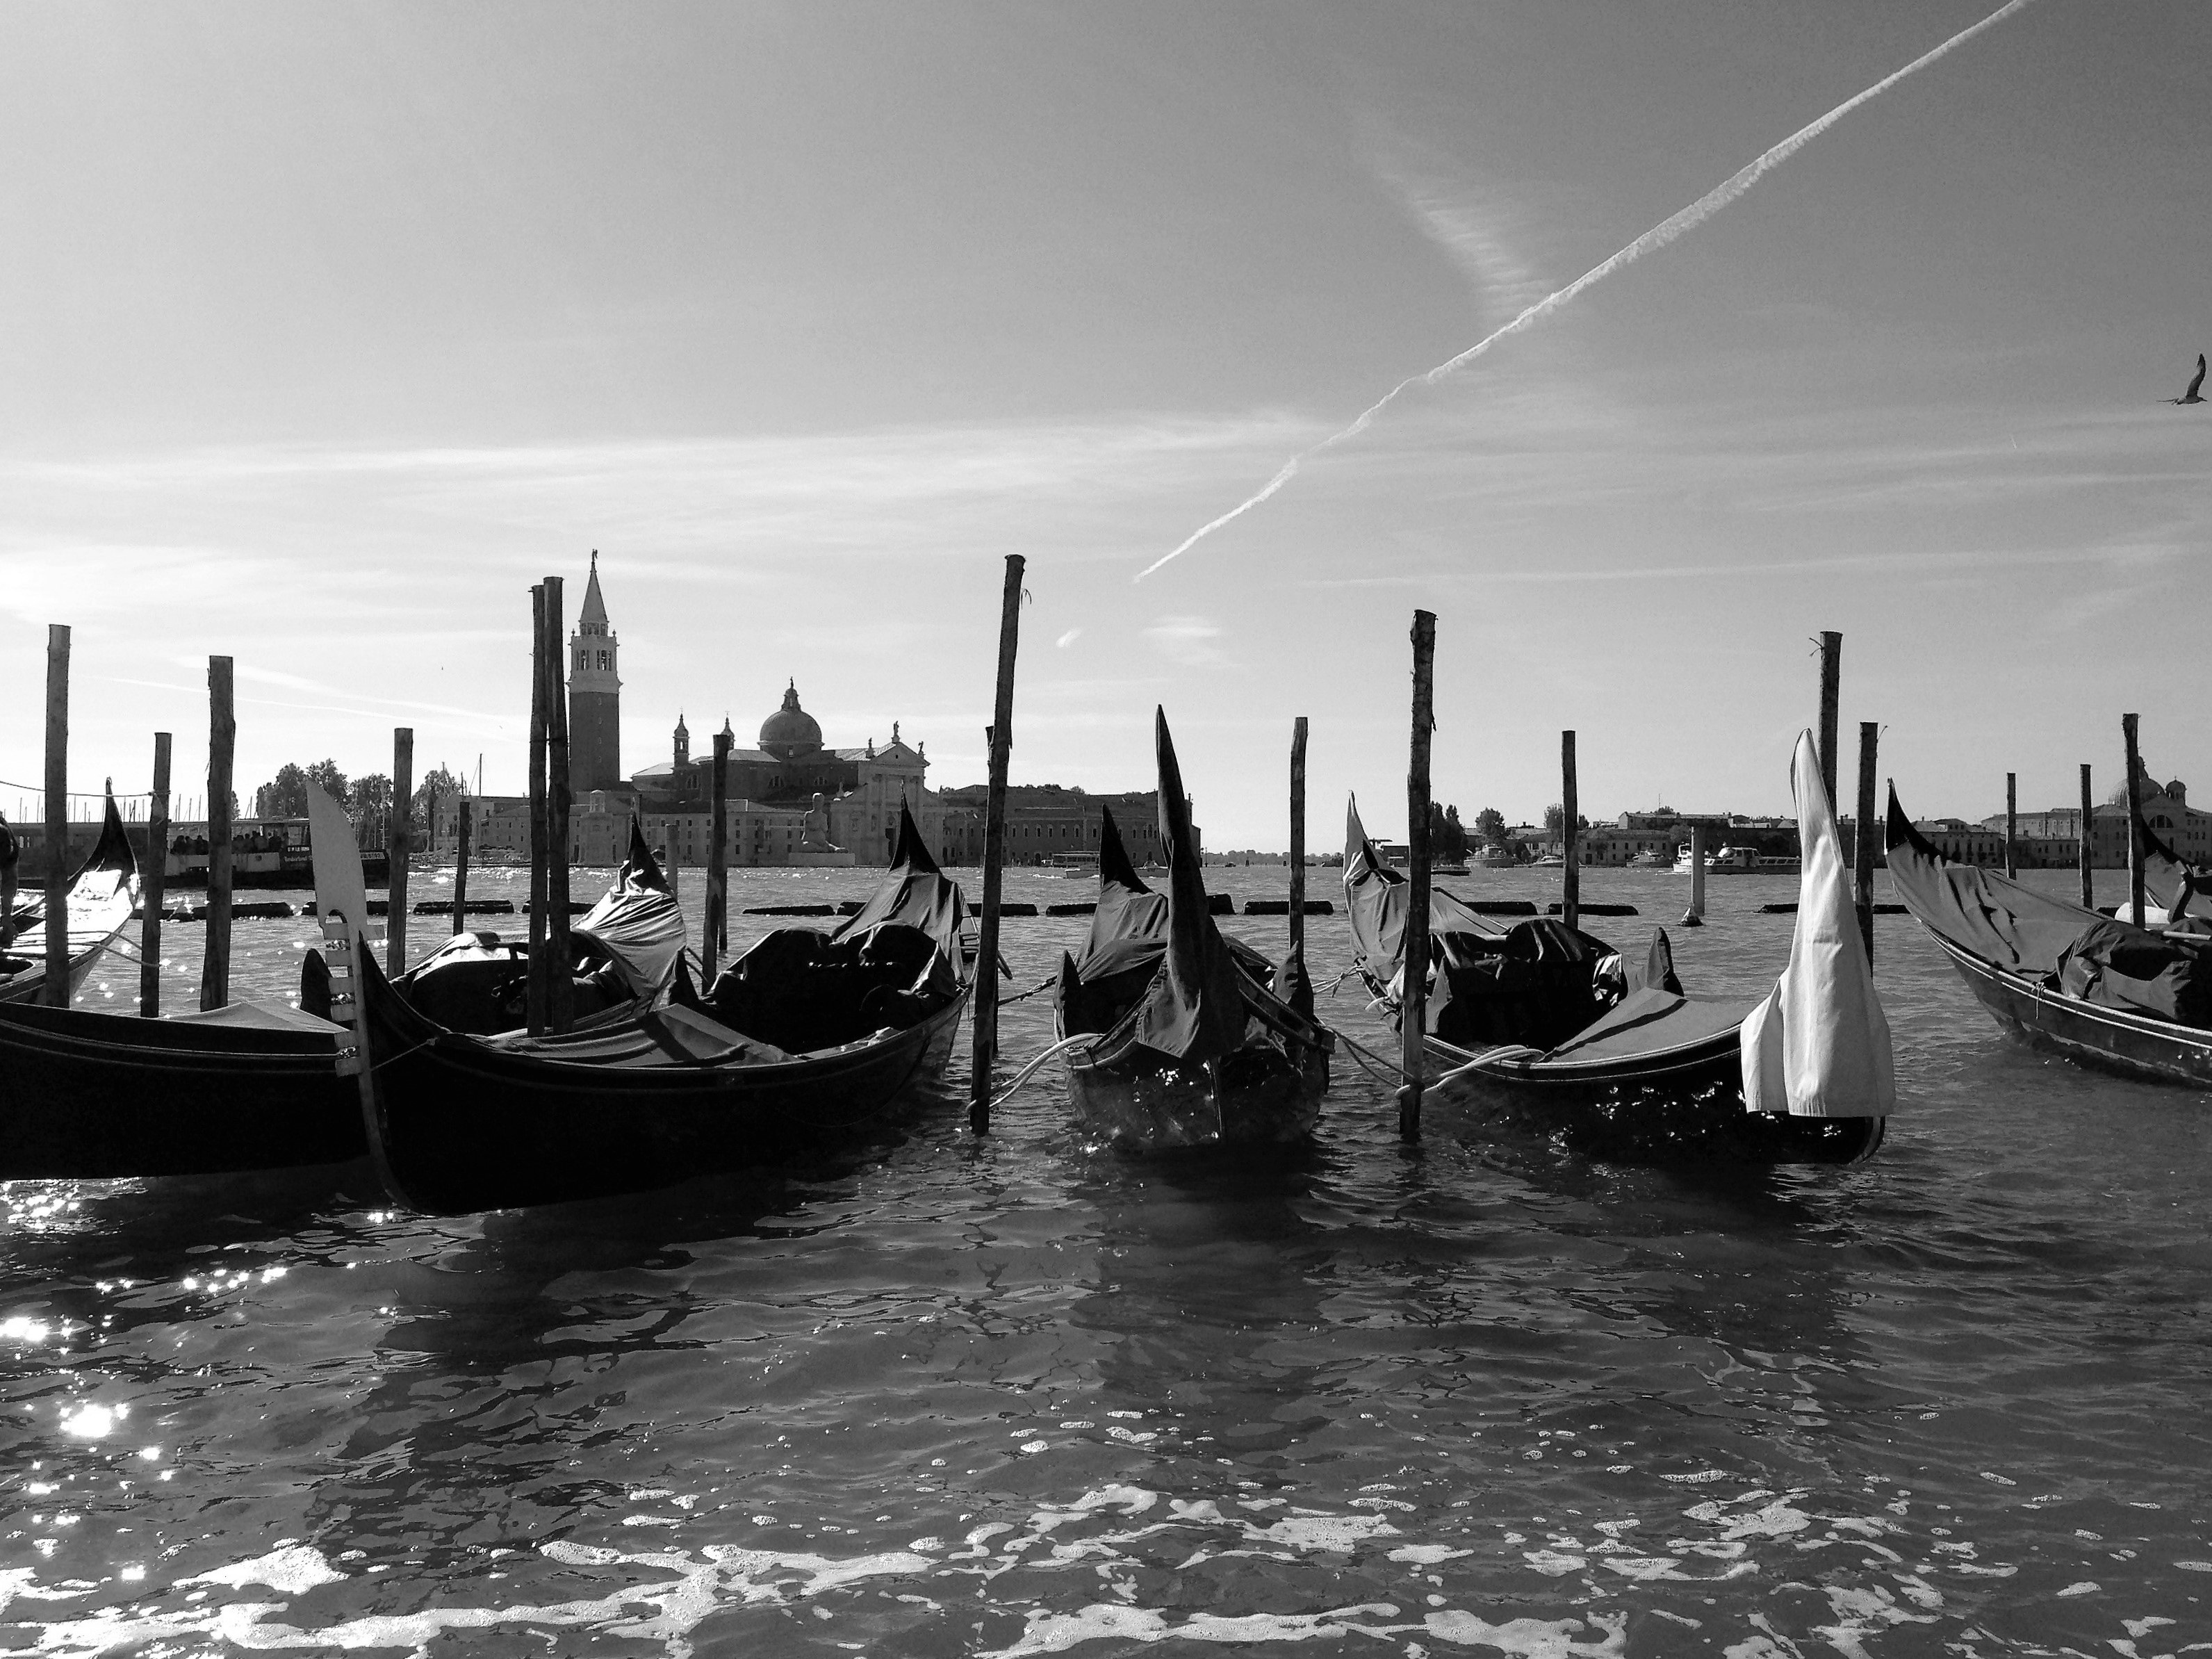
sea, black and white, boat, river, vehicle, space, italy, venice, monochrome, sailboat, waterway, old town, boating, boats, venezia, channel, gondola, watercraft, historically, canal grande, monochrome photography, watercraft rowing